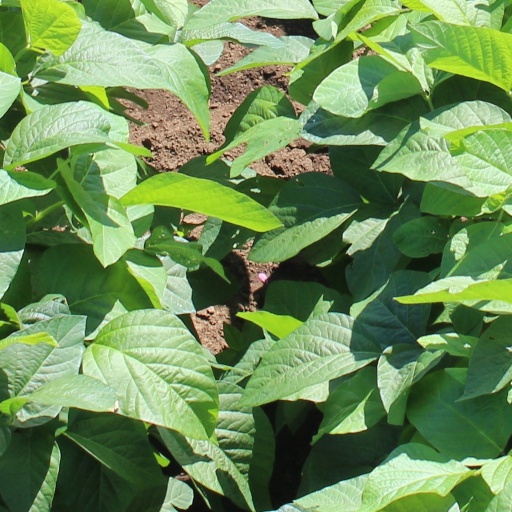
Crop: soybean